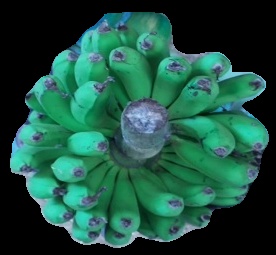
Variety: pachbale
Grade: grade2